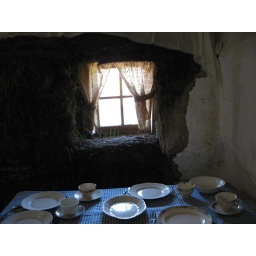
The table is set and ready for dinner in the old sod house in Gothenburg, NE.